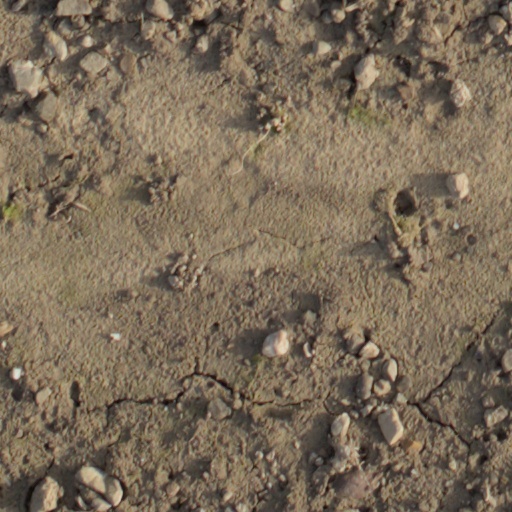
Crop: wheat